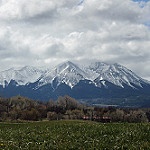
Label: mountain